List of residential colleges

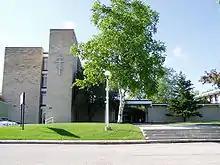
St. Andrew's College

There are five colleges at the University of Western Australia: